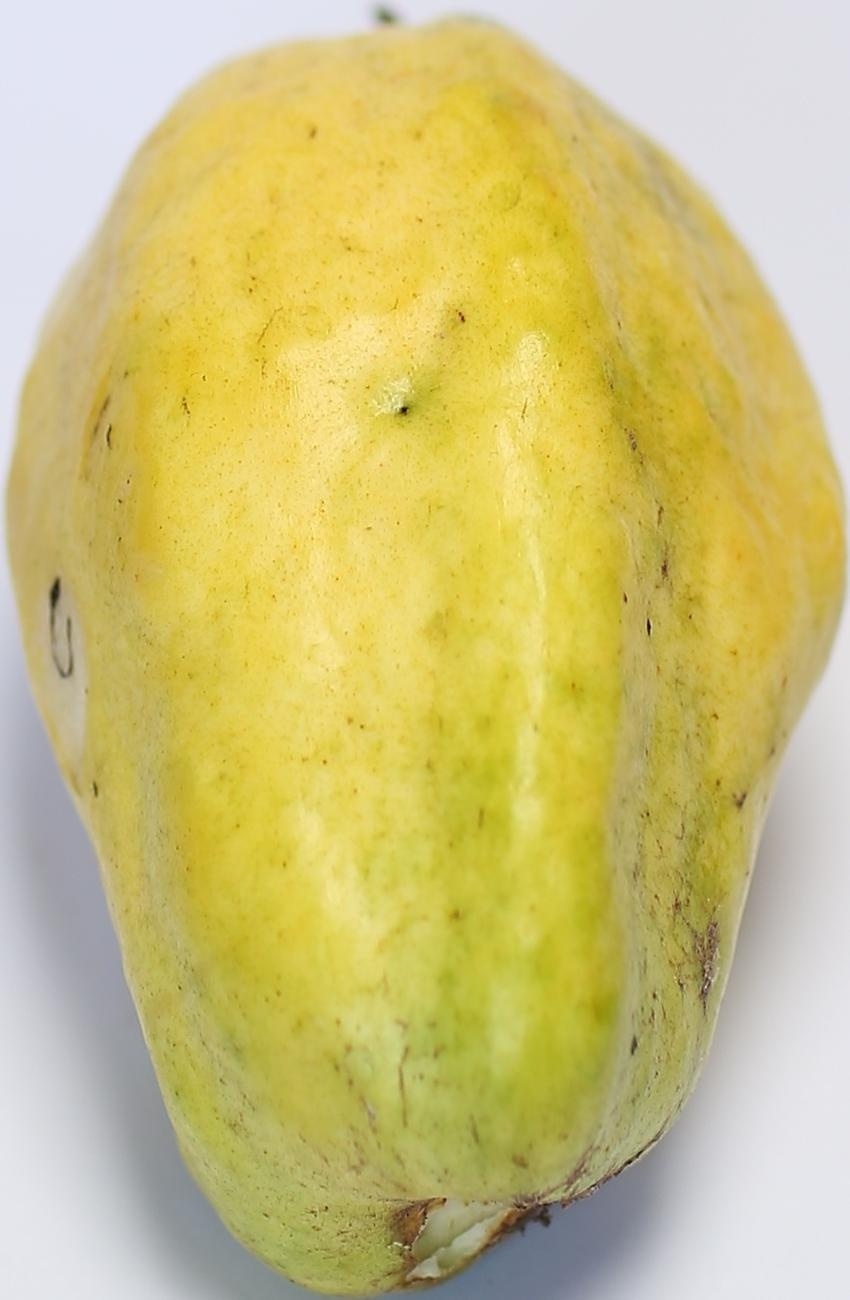
Maturity: mature-green
Variety: thadhrami